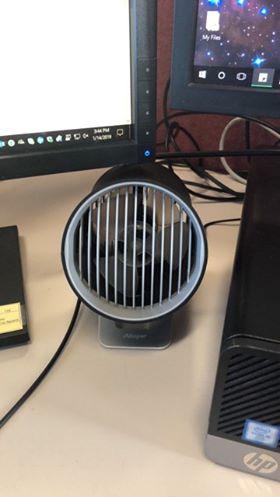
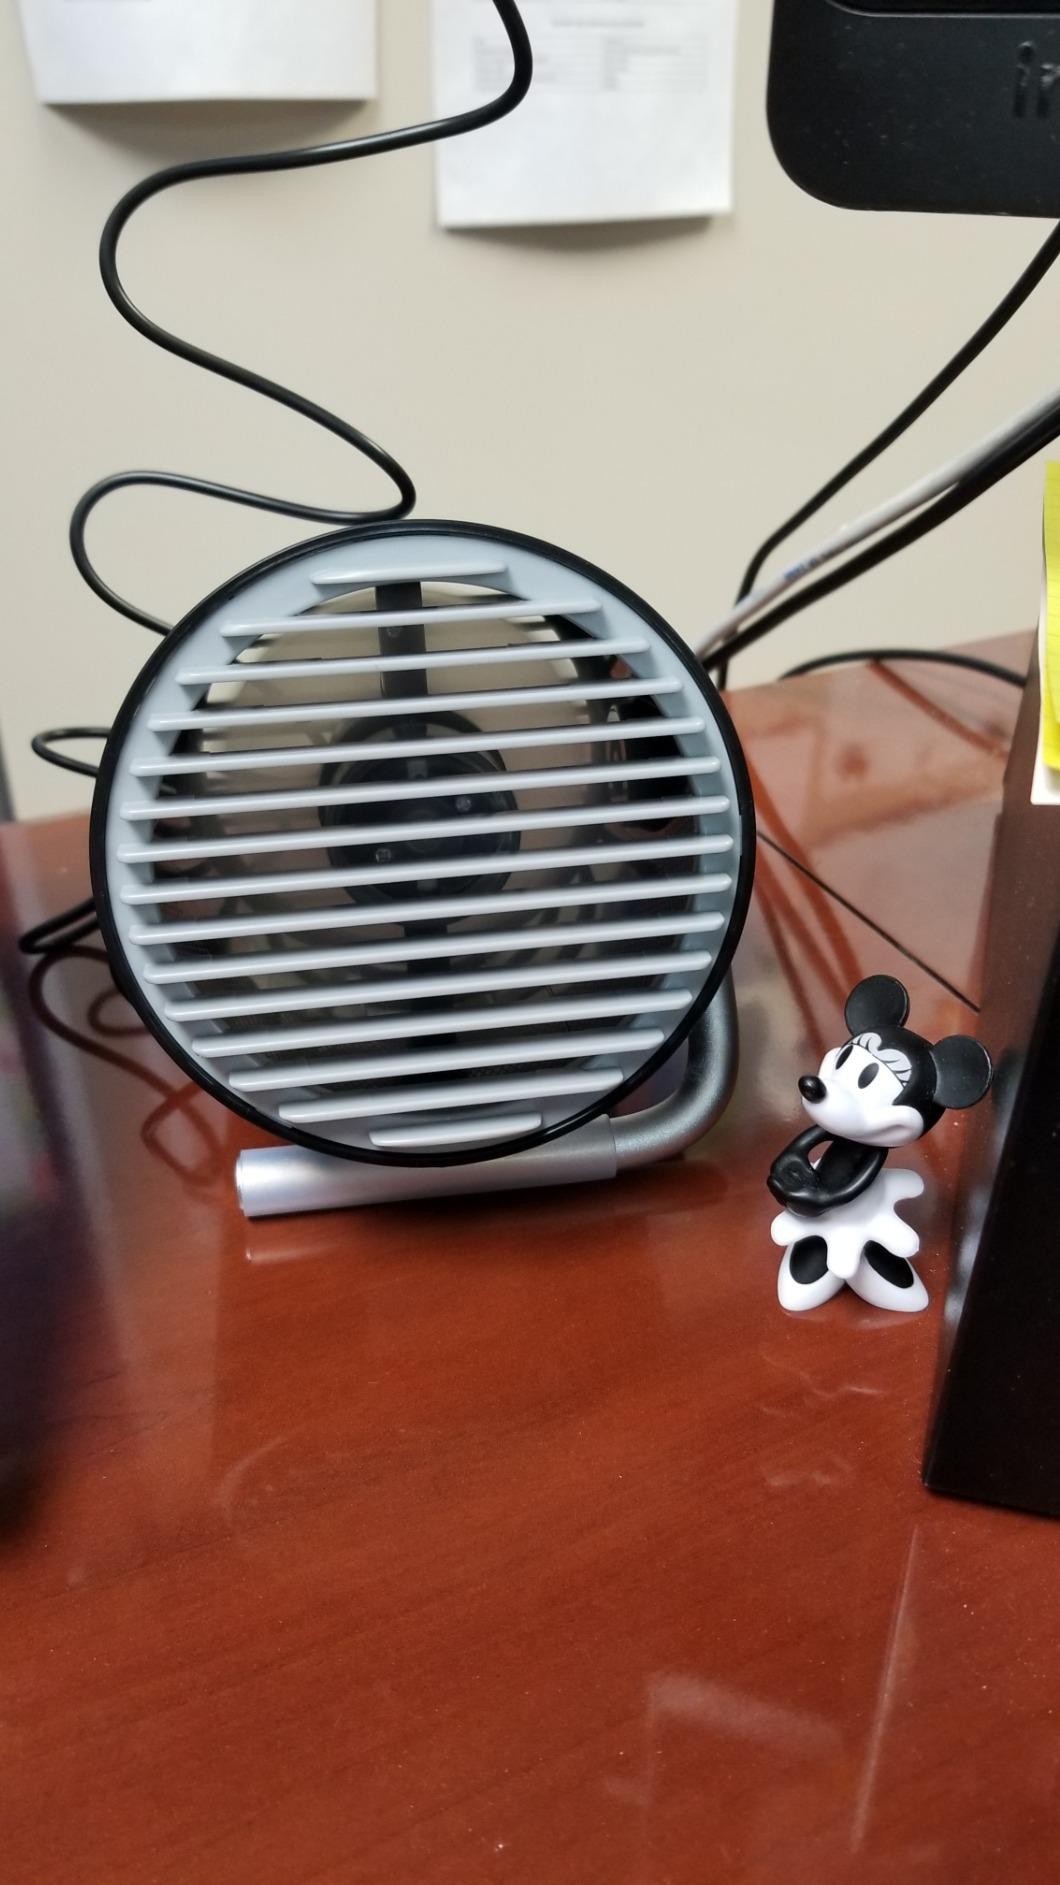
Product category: fan
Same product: no